Everett Scott

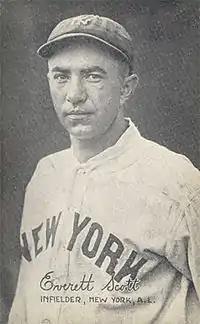
Scott with the Yankees in 1922

After a contract dispute, when Scott refused a pay cut from the Red Sox, Scott signed a contract for the 1918 season. He batted .241 in 1917, while leading AL shortstops in fielding percentage and defensive games played, but the Red Sox did not win the pennant. Scott batted .221 in the 1918 season, while leading AL shortstops in fielding percentage for the third consecutive season, as the Red Sox won the 1918 World Series. In April 1919, Scott signed a three-year contract with the Red Sox. Scott led AL shortstops in fielding percentage for the fourth consecutive season in 1919, and batted .278, the highest average of his career.